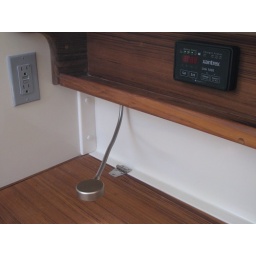
This touch sensitive LED light provides white and red lighting over the chart table